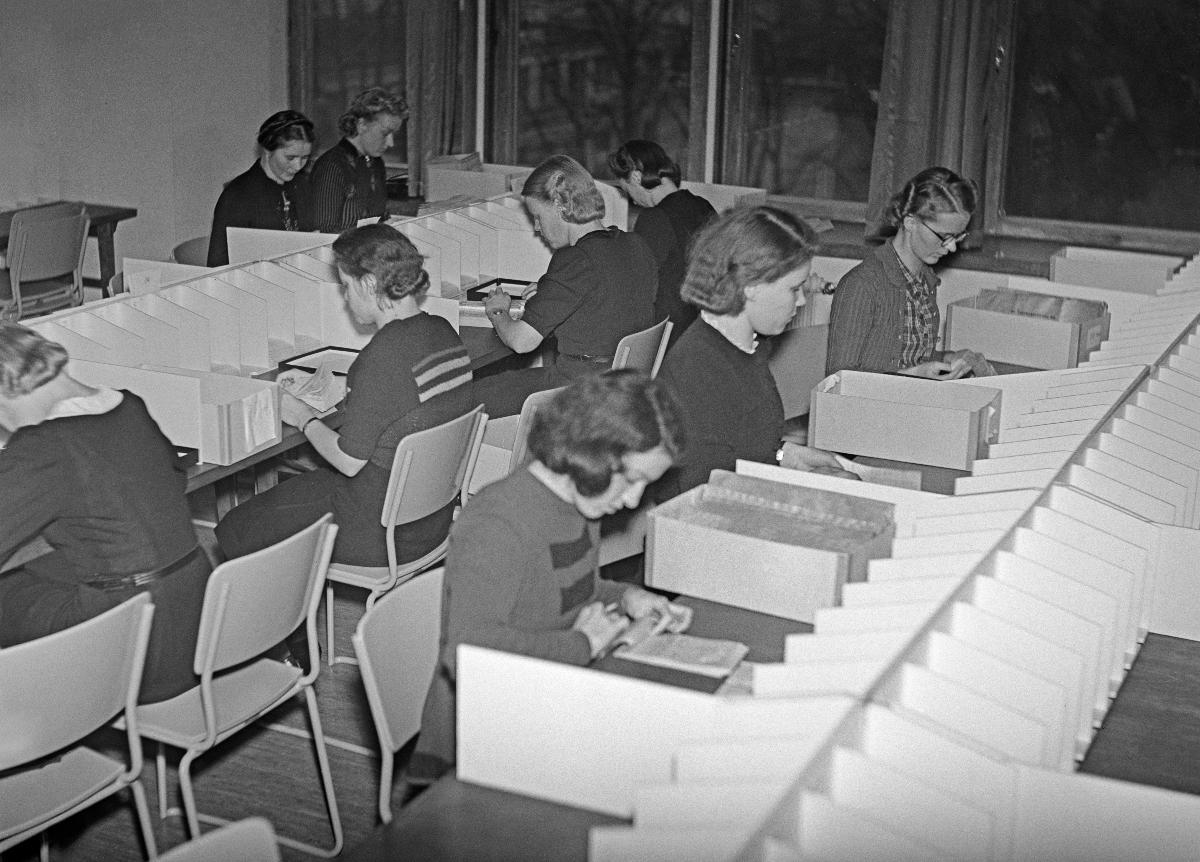
Veikkauskuponkien lajittelua
Sortering av tipskuponger; Sorting of betting coupons
sisällön kuvaus: Veikkauskuponkien lajittelua Tippaustoimisto Oy:ssä Helsingissä lokakuussa 1940. content description: Betting coupons are sorted at Tippaustoimisto Ltd. in Helsinki October 1940. innehållsbeskrivning: Sortering av tipskuponger i Tippaustoimisto Ab, Helsingfors oktober 1940.
Kuvaaja: Sundström, Hugo, kuvaaja
Vuosi: 1940
Paikka: Suomi, Uusimaa, Helsinki
Aiheet: HBL; toimistotyö; toimistotyöntekijät; naiset; toimistot; kupongit; rahapelit; office work; office workers; women; offices; gambling; betting; coupons; gambling games; kontorsarbete; kontorsanställda; kvinnor; kontor; penningspel; tippning; kuponger; kontorer; byråer; yrken